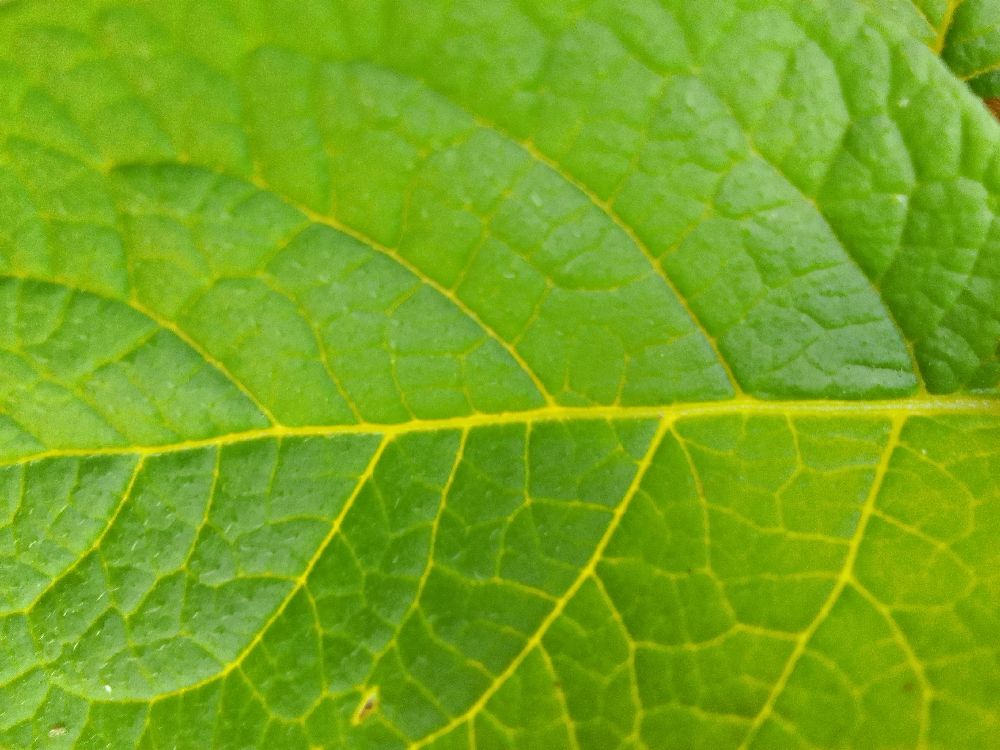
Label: Healthy